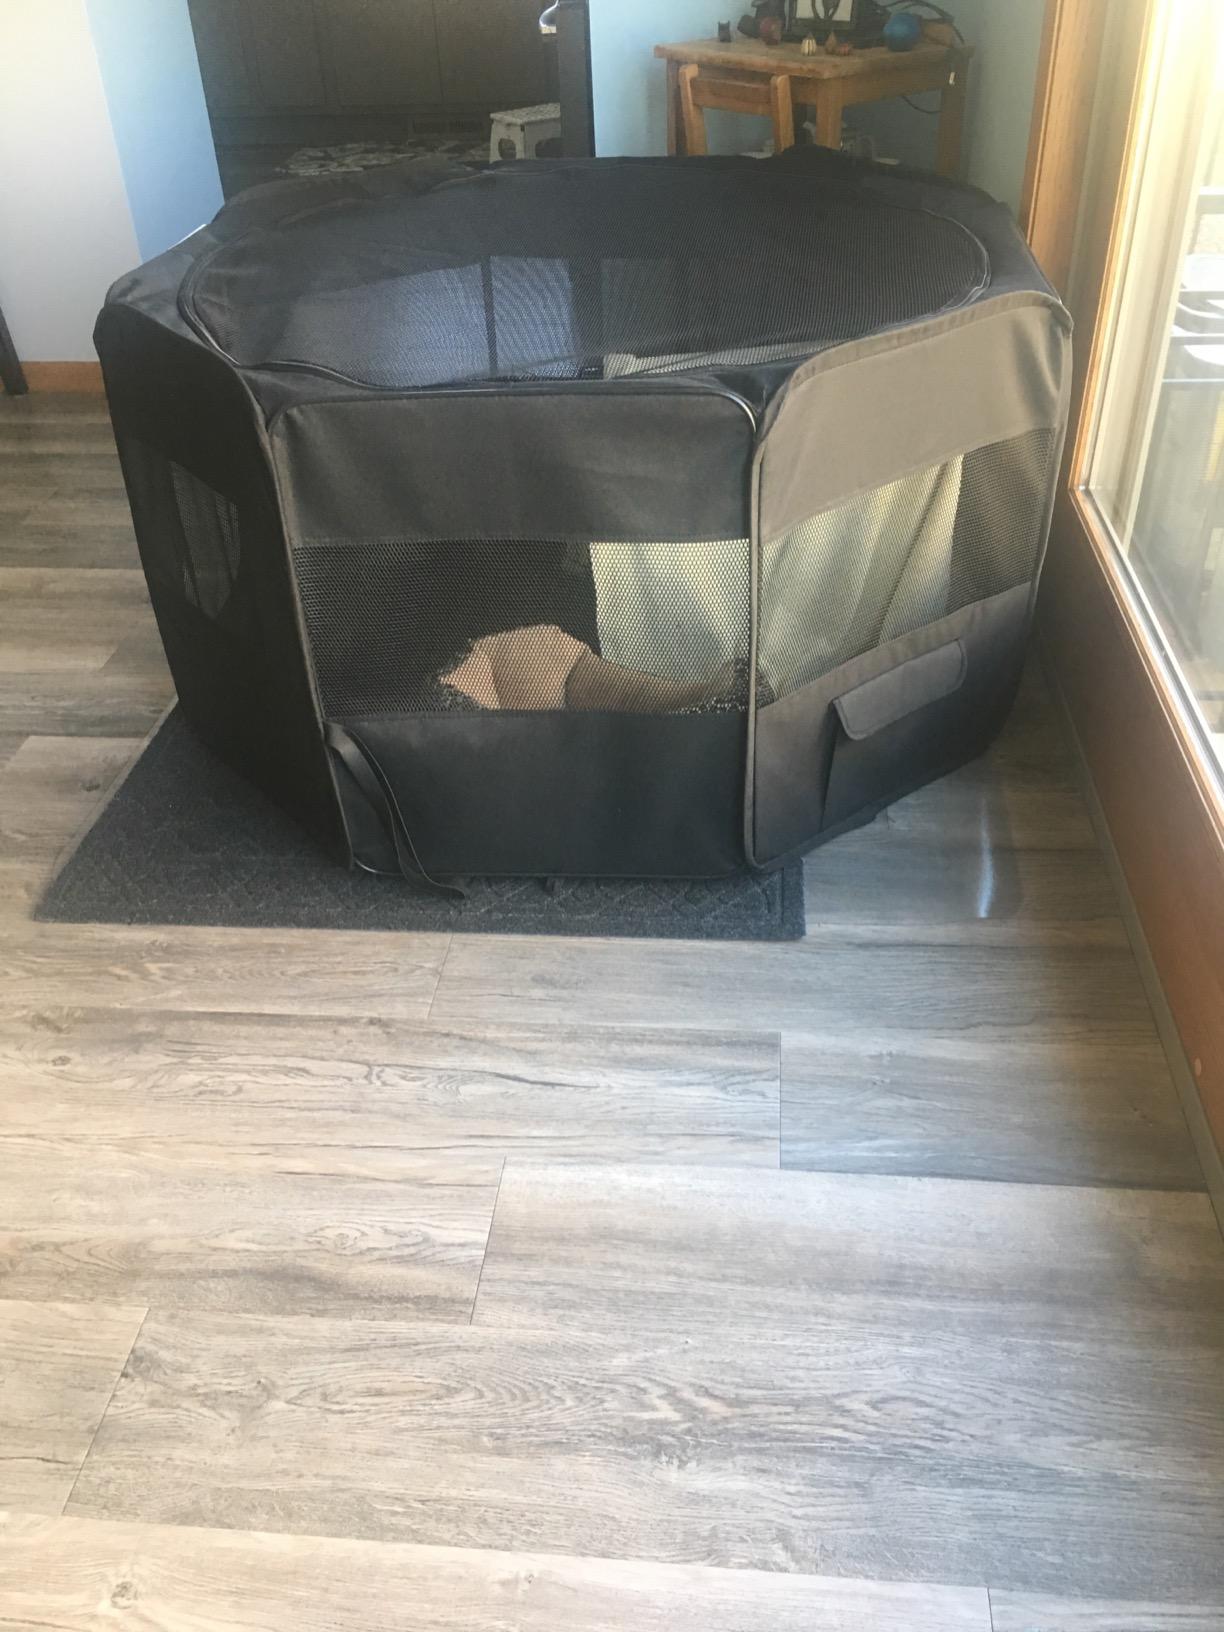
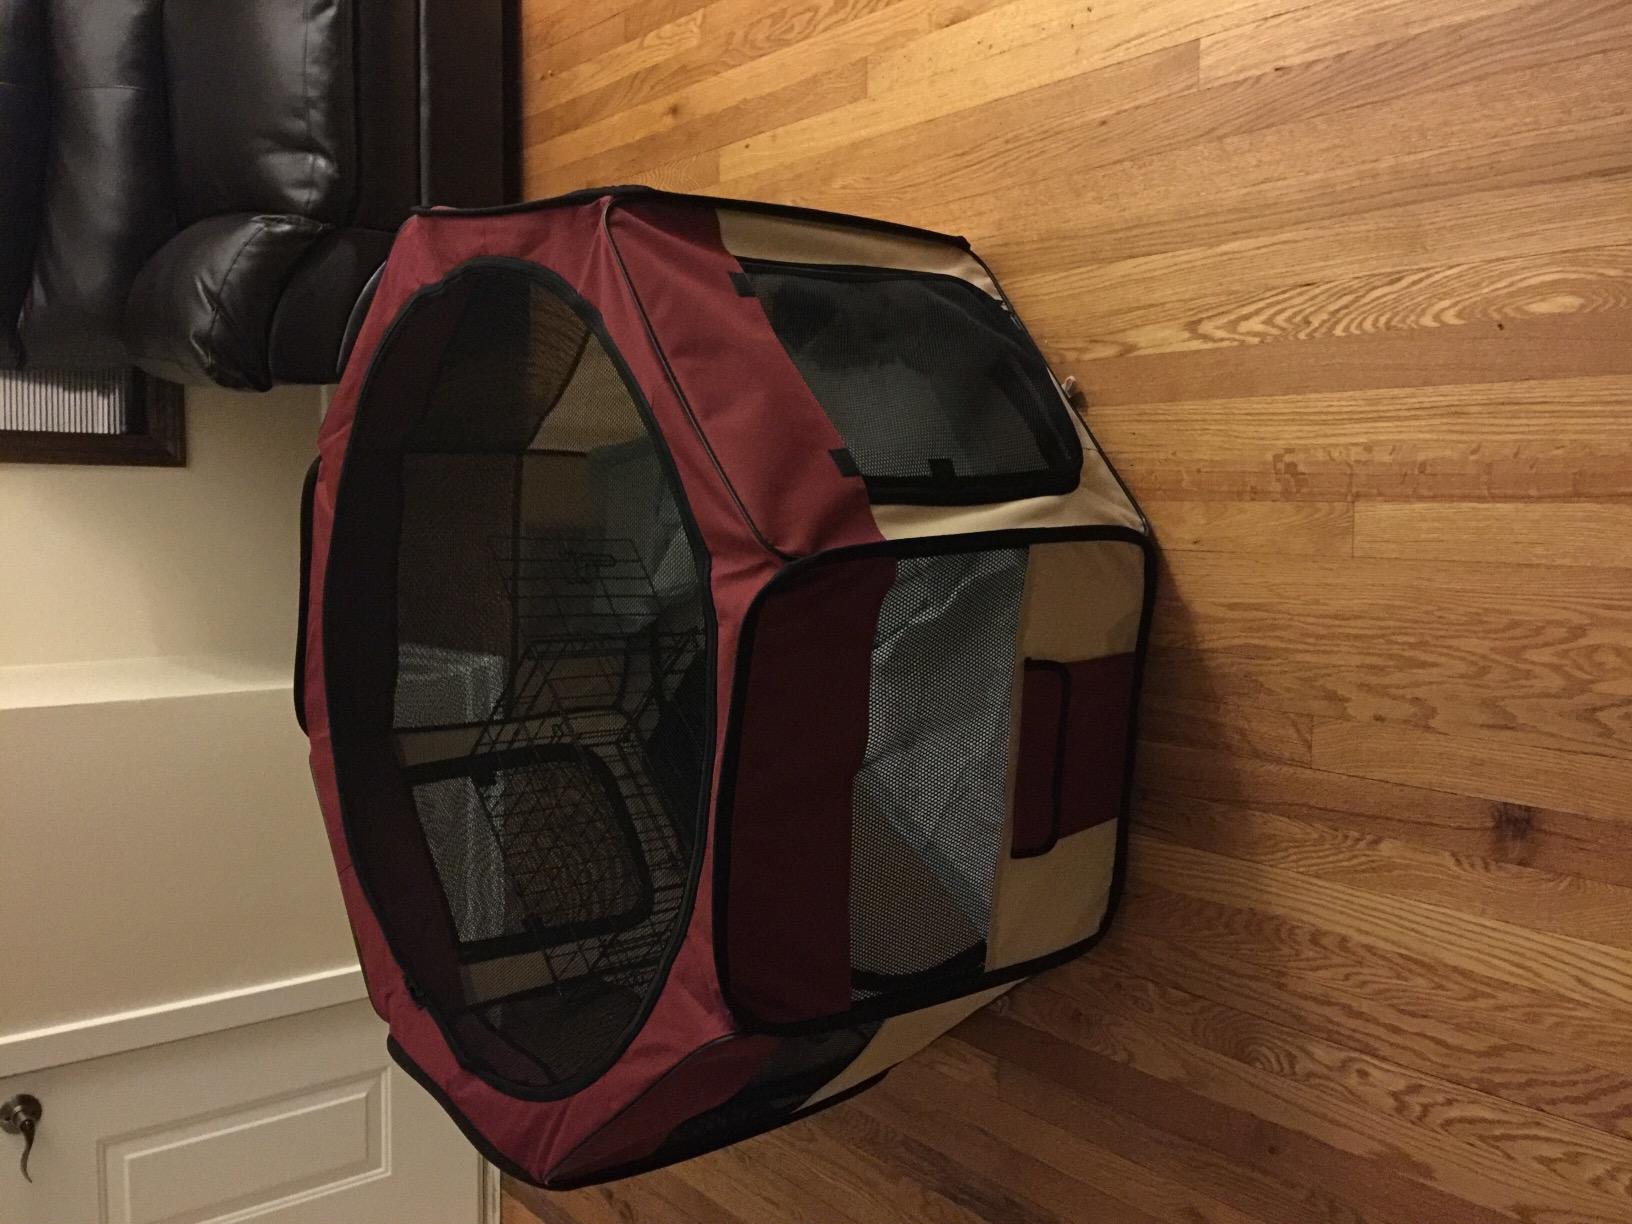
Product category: items_kennel
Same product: no